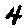
Label: 4